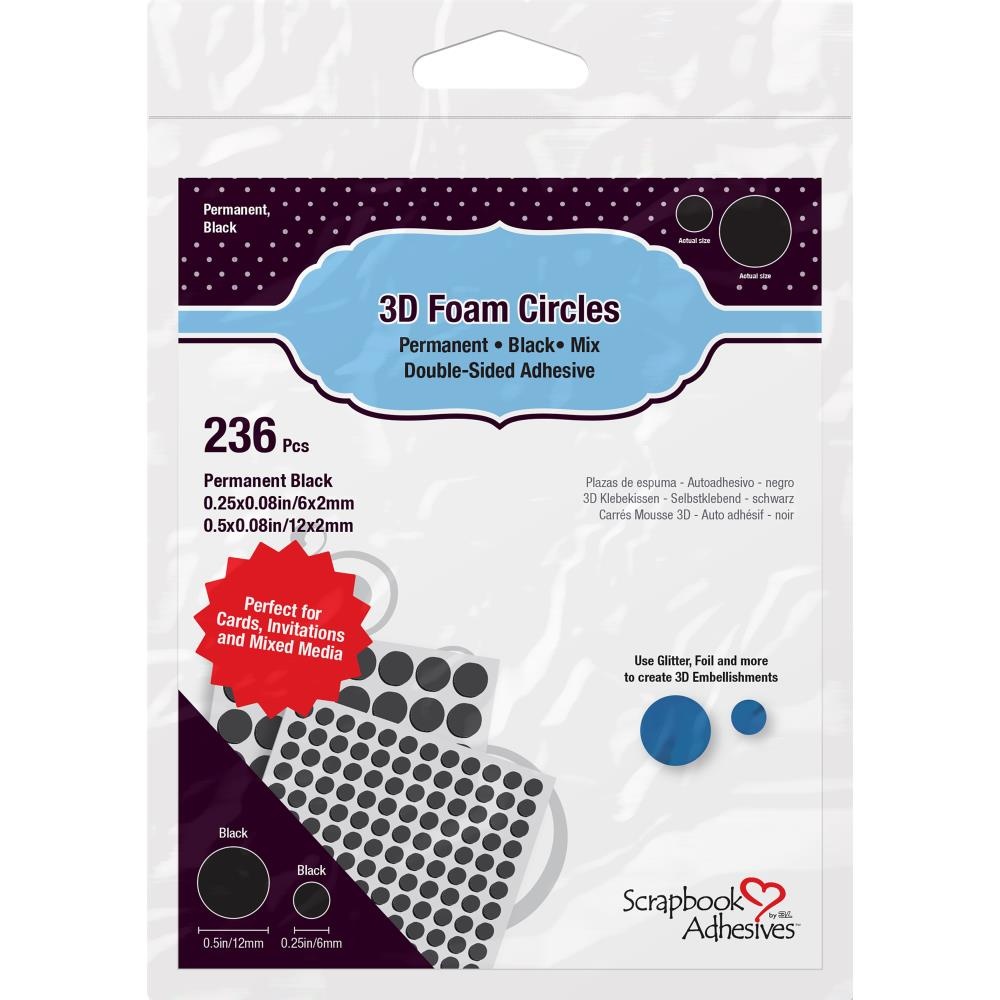
Black, Assorted Sizes - Scrapbook Adhesives 3D Foam Circles
Strong permanent double-sided adhesive, great for metal, wood, canvas and more! High density foam will not crush or melt when heat embossing and perfect for adding dimension to cards, scrapbooks and mixed media. This package contains 56 black .25x.08 inch 3D circles and 180 black .25x.08 inch 3D circles. Acid free. Archival quality. Imported.
Brand: Scrapbook Adhesives
Category: Arts & Entertainment > Hobbies & Creative Arts > Arts & Crafts > Art & Crafting Materials > Craft Shapes & Bases > Craft Foam & Styrofoam